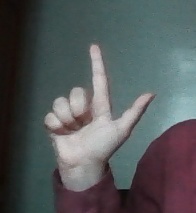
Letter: laam